Question: Please indicate a possible affordance area of the motorcycle that can be used for sitting on
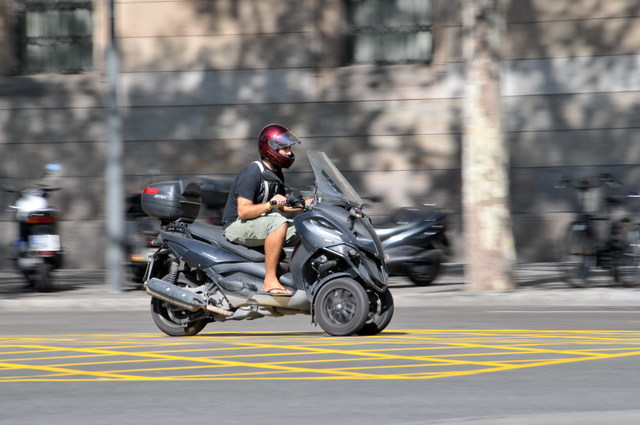
Answer: [173.5, 214, 285.5, 266]